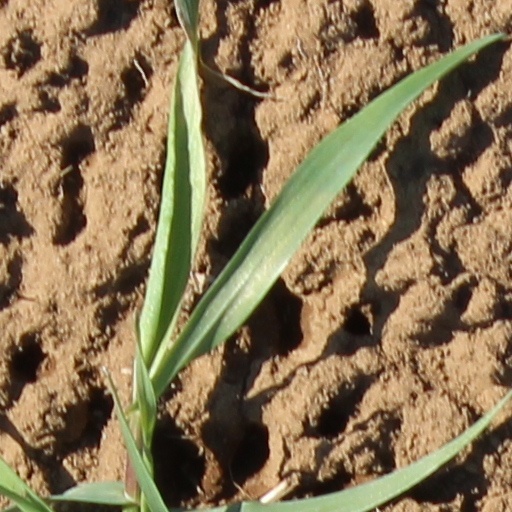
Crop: wheat